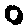
Label: 0